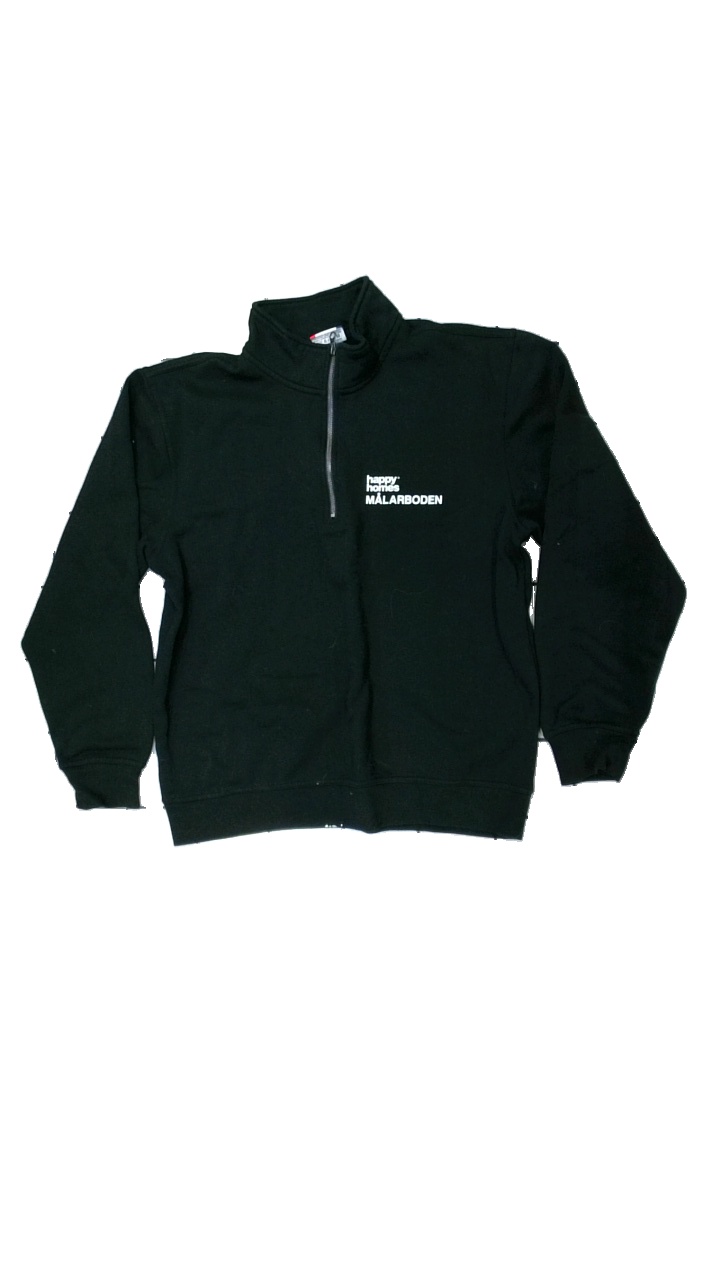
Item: Sweater (Unisex)
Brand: Clique
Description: Black sweater with zipper and ads printed onto it. Size L. Poor codnition.
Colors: Black, White
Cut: Regular
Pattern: Other
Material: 62% poly, 38% cott
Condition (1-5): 2
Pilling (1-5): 5
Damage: paint stains
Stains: Minor
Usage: Export
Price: <50